Charlotte of Belgium

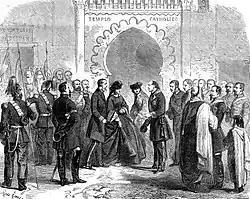
Maximilian and Charlotte visiting Tétouan in March 1860. Engraving by Gustave Janet.

In December 1859 Charlotte and Maximilian embarked on a voyage aboard the yacht "Fantasia", which took them to Madeira in December 1859, on the spot where Princess Maria Amélia of Brazil, once engaged to Maximilian, had died six years previously. In this place, the Archduke experienced intense regret and melancholic thoughts. Charlotte remained alone in Funchal for three months while her husband continued his journey to Brazil, where he visited three states: first Bahia, then Rio de Janeiro and finally Espírito Santo. On his return from his trip, Maximilian returned via Funchal where he and Charlotte prepared to return to Trieste. First they made a stopover in Tétouan, where they docked on 18 March 1860.